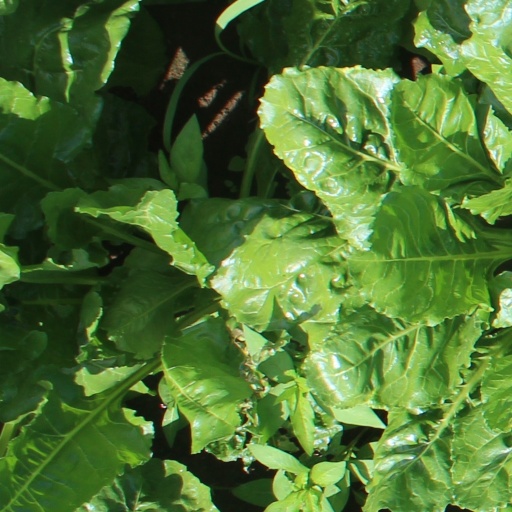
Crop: sugar beet